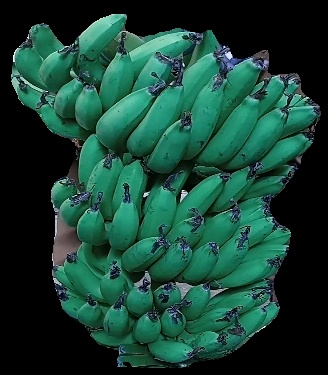
Variety: pachbale
Grade: grade3